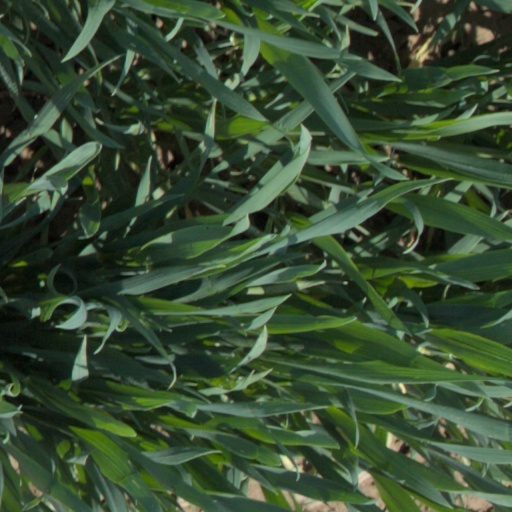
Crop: wheat